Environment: real
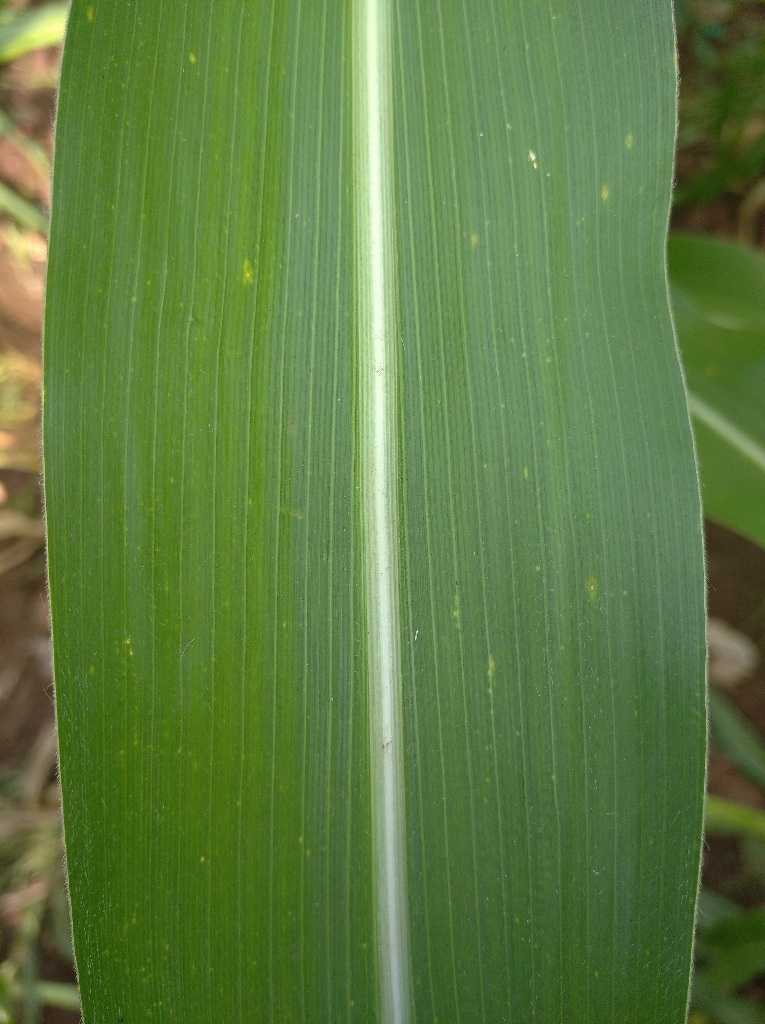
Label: healthy